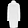
Label: Dress